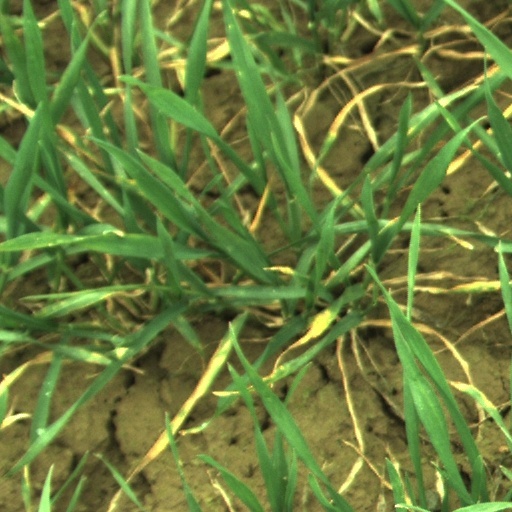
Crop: wheat